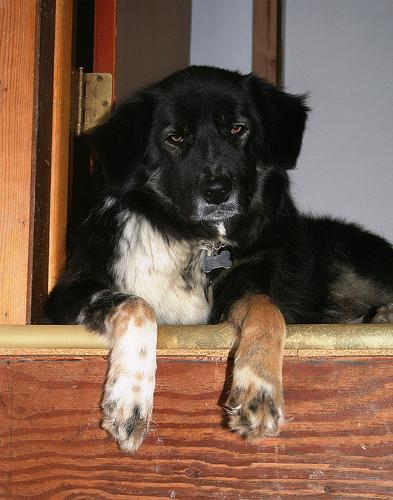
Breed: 205-n000030-Tibetan_mastiff